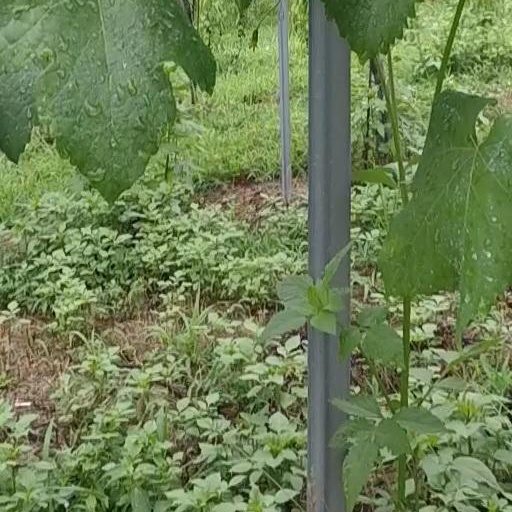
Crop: grape